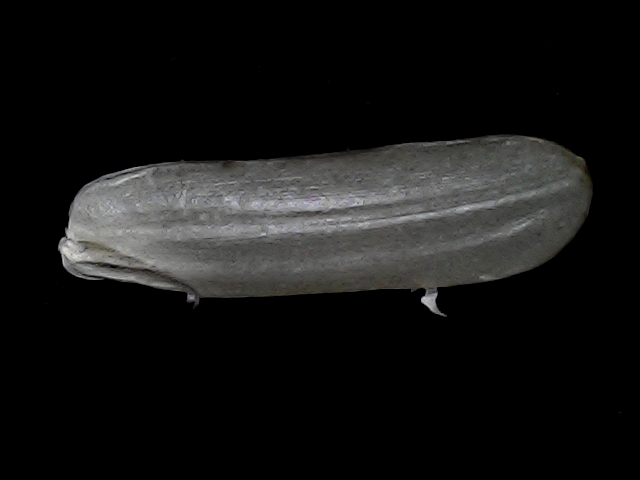
Rice variety: BRRI102